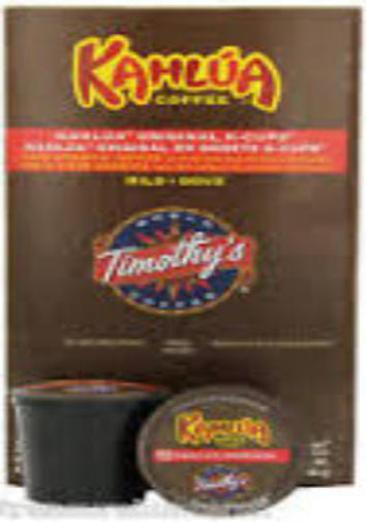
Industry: Food